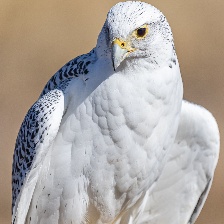
Species: GYRFALCON
Scientific name: FALCO RUSTICOLUS